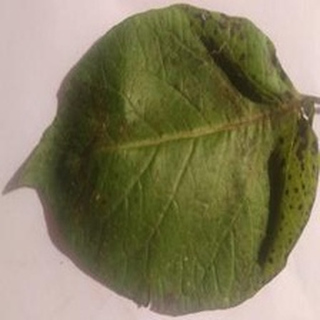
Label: potato_early_blight